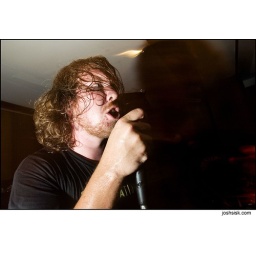
pig destroyer @ the church in philly